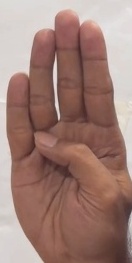
ASL sign: B